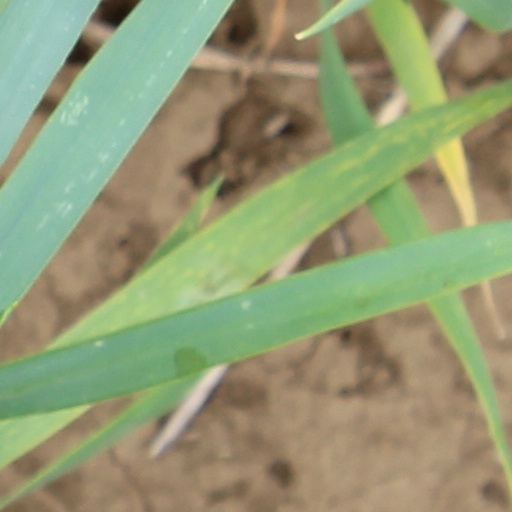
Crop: wheat